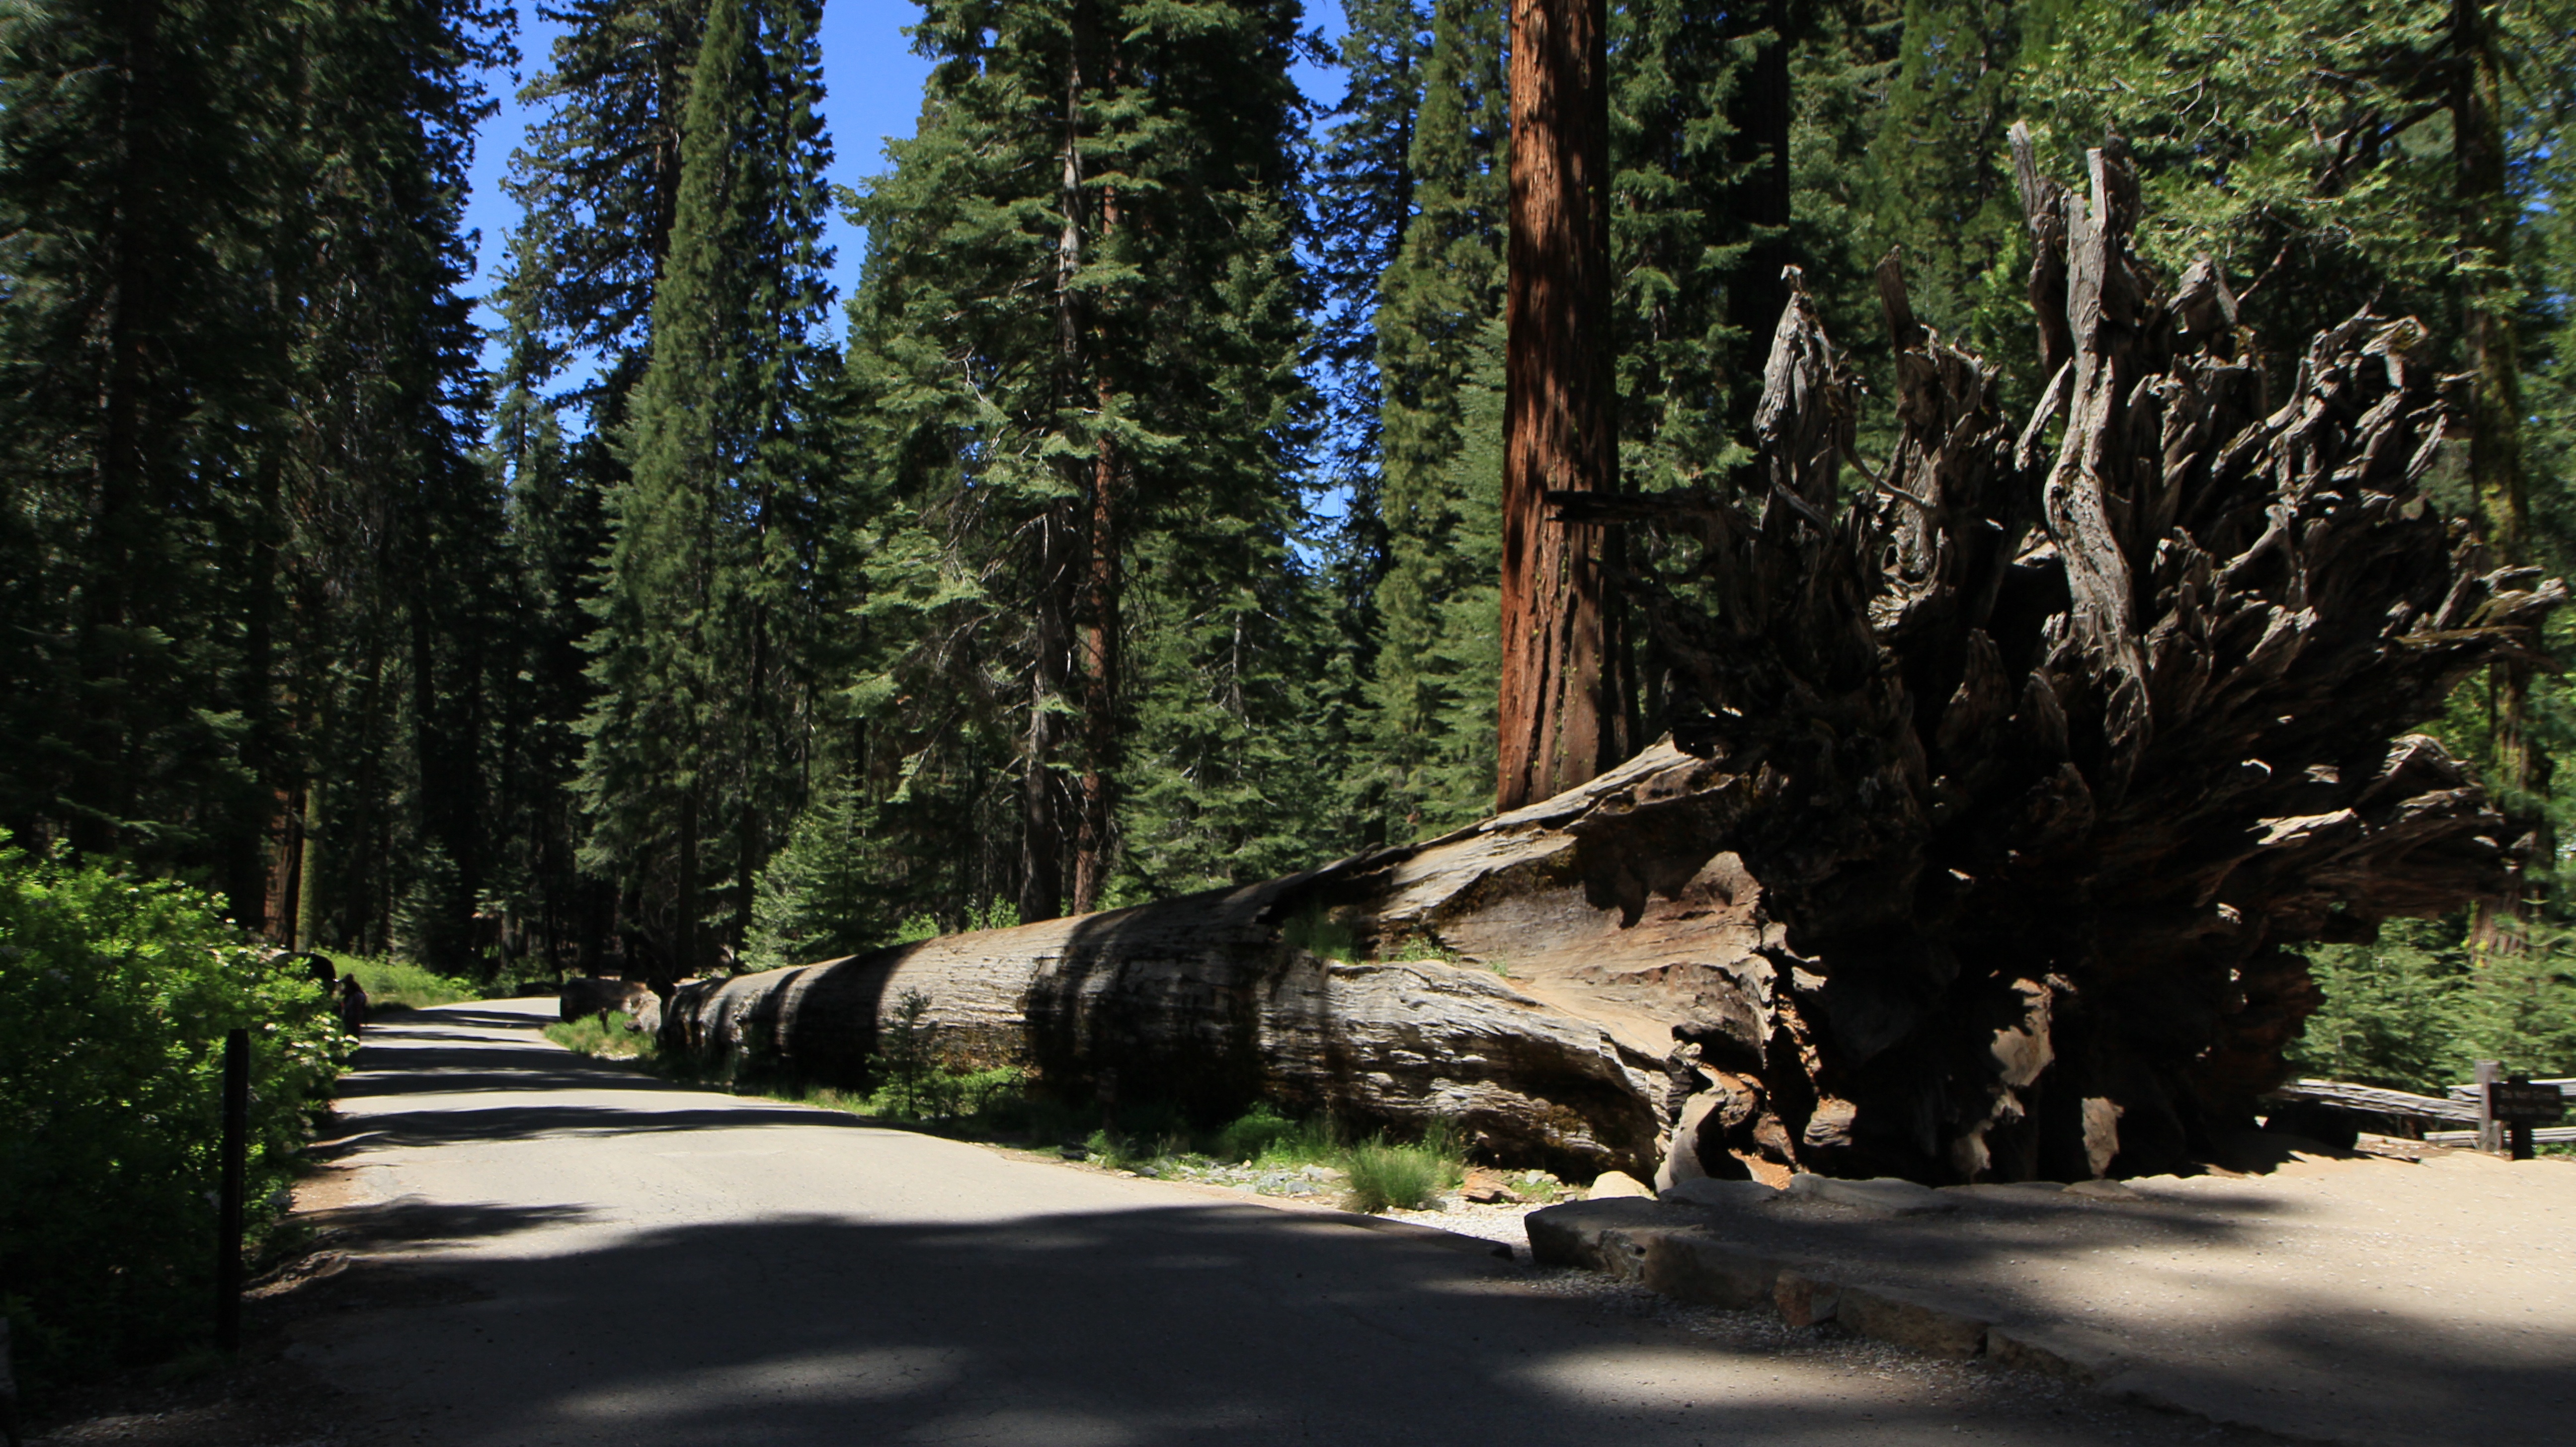
landscape, tree, nature, forest, wilderness, mountain, plant, sky, trail, summer, travel, yosemite, scenic, natural, autumn, park, usa, america, tourism, california, redwood, outdoors, national, sierra, tall, giant, huge, woodland, sequoia, habitat, half, natural environment, woody plant